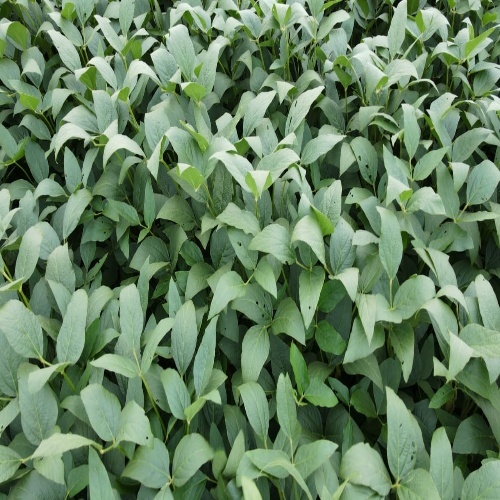
Label: Diabrotica_speciosa